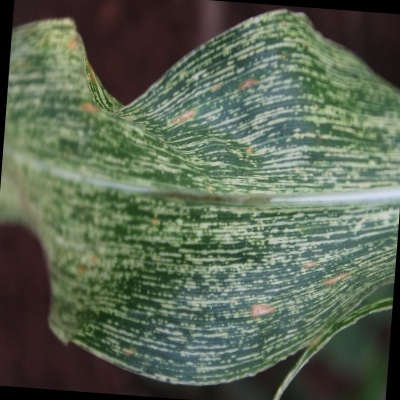
Label: Corn_(Maize)___Maize_Streak_Virus